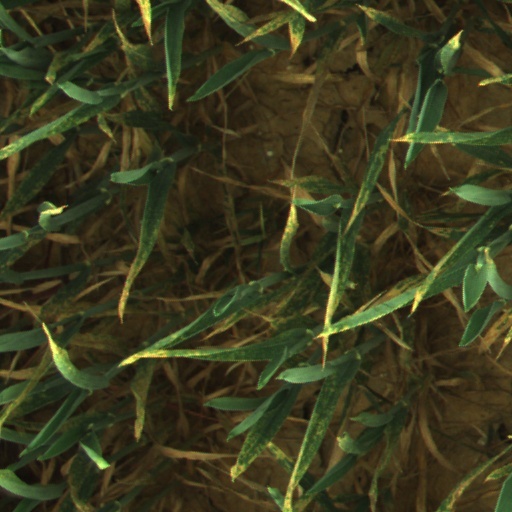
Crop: wheat